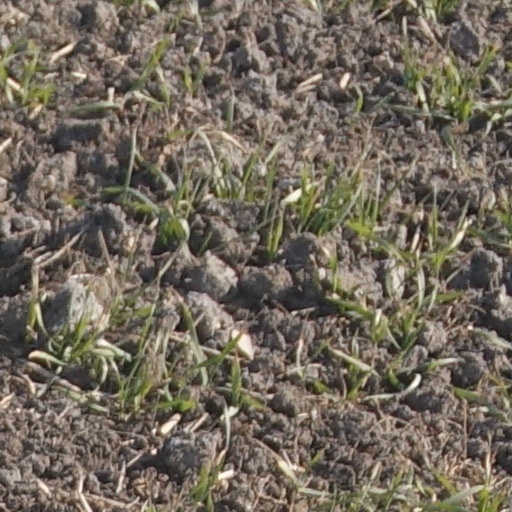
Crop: wheat